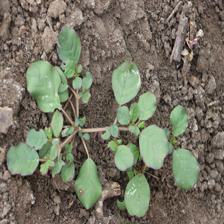
Label: BroadLeafWeed